Marina Lizorkina

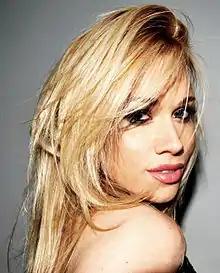

Marina Sergeevna Lizorkina (born 9 June 1983) is a Russian singer and former member of girl group Serebro which she left in 2009.